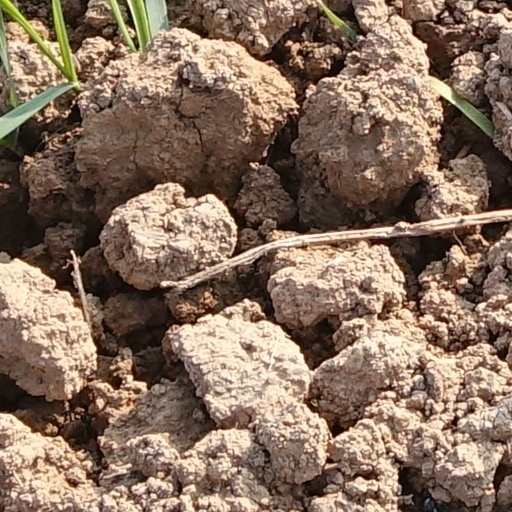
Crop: wheat